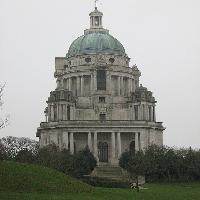
Weather: cloudy or overcast